Tam Kan

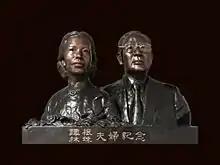
Statue of Tam Kan and Lam Chee

Tam Kan (18 December 1917 - 10 June 2001) was born in Xinhui, a city district in the city of Jiangmen in the province of Guangdong in southern China. He is the second son of Tam See Chow's second marriage to Wun Li King. Although Tam See Chow was a rich and high-ranking official, Tam Kan went through hardship since the age of three when his father died. He learnt carpentry and worked to support his mother, and went through the hardship of surviving WW2. He was one of many workers that participated in the construction of many building structures in Guangzhou including Haizhu Bridge, National Sun Yat-sen University Library, and Guangzhou Baiyun International Airport. He later went to Hong Kong and worked for the Asiatic Petroleum Company and the British North Borneo Company. In 1951, Tam Kan was one of the early batch of workers selected by the British North Borneo Company to move from China to North Borneo (now called Sabah).(1)